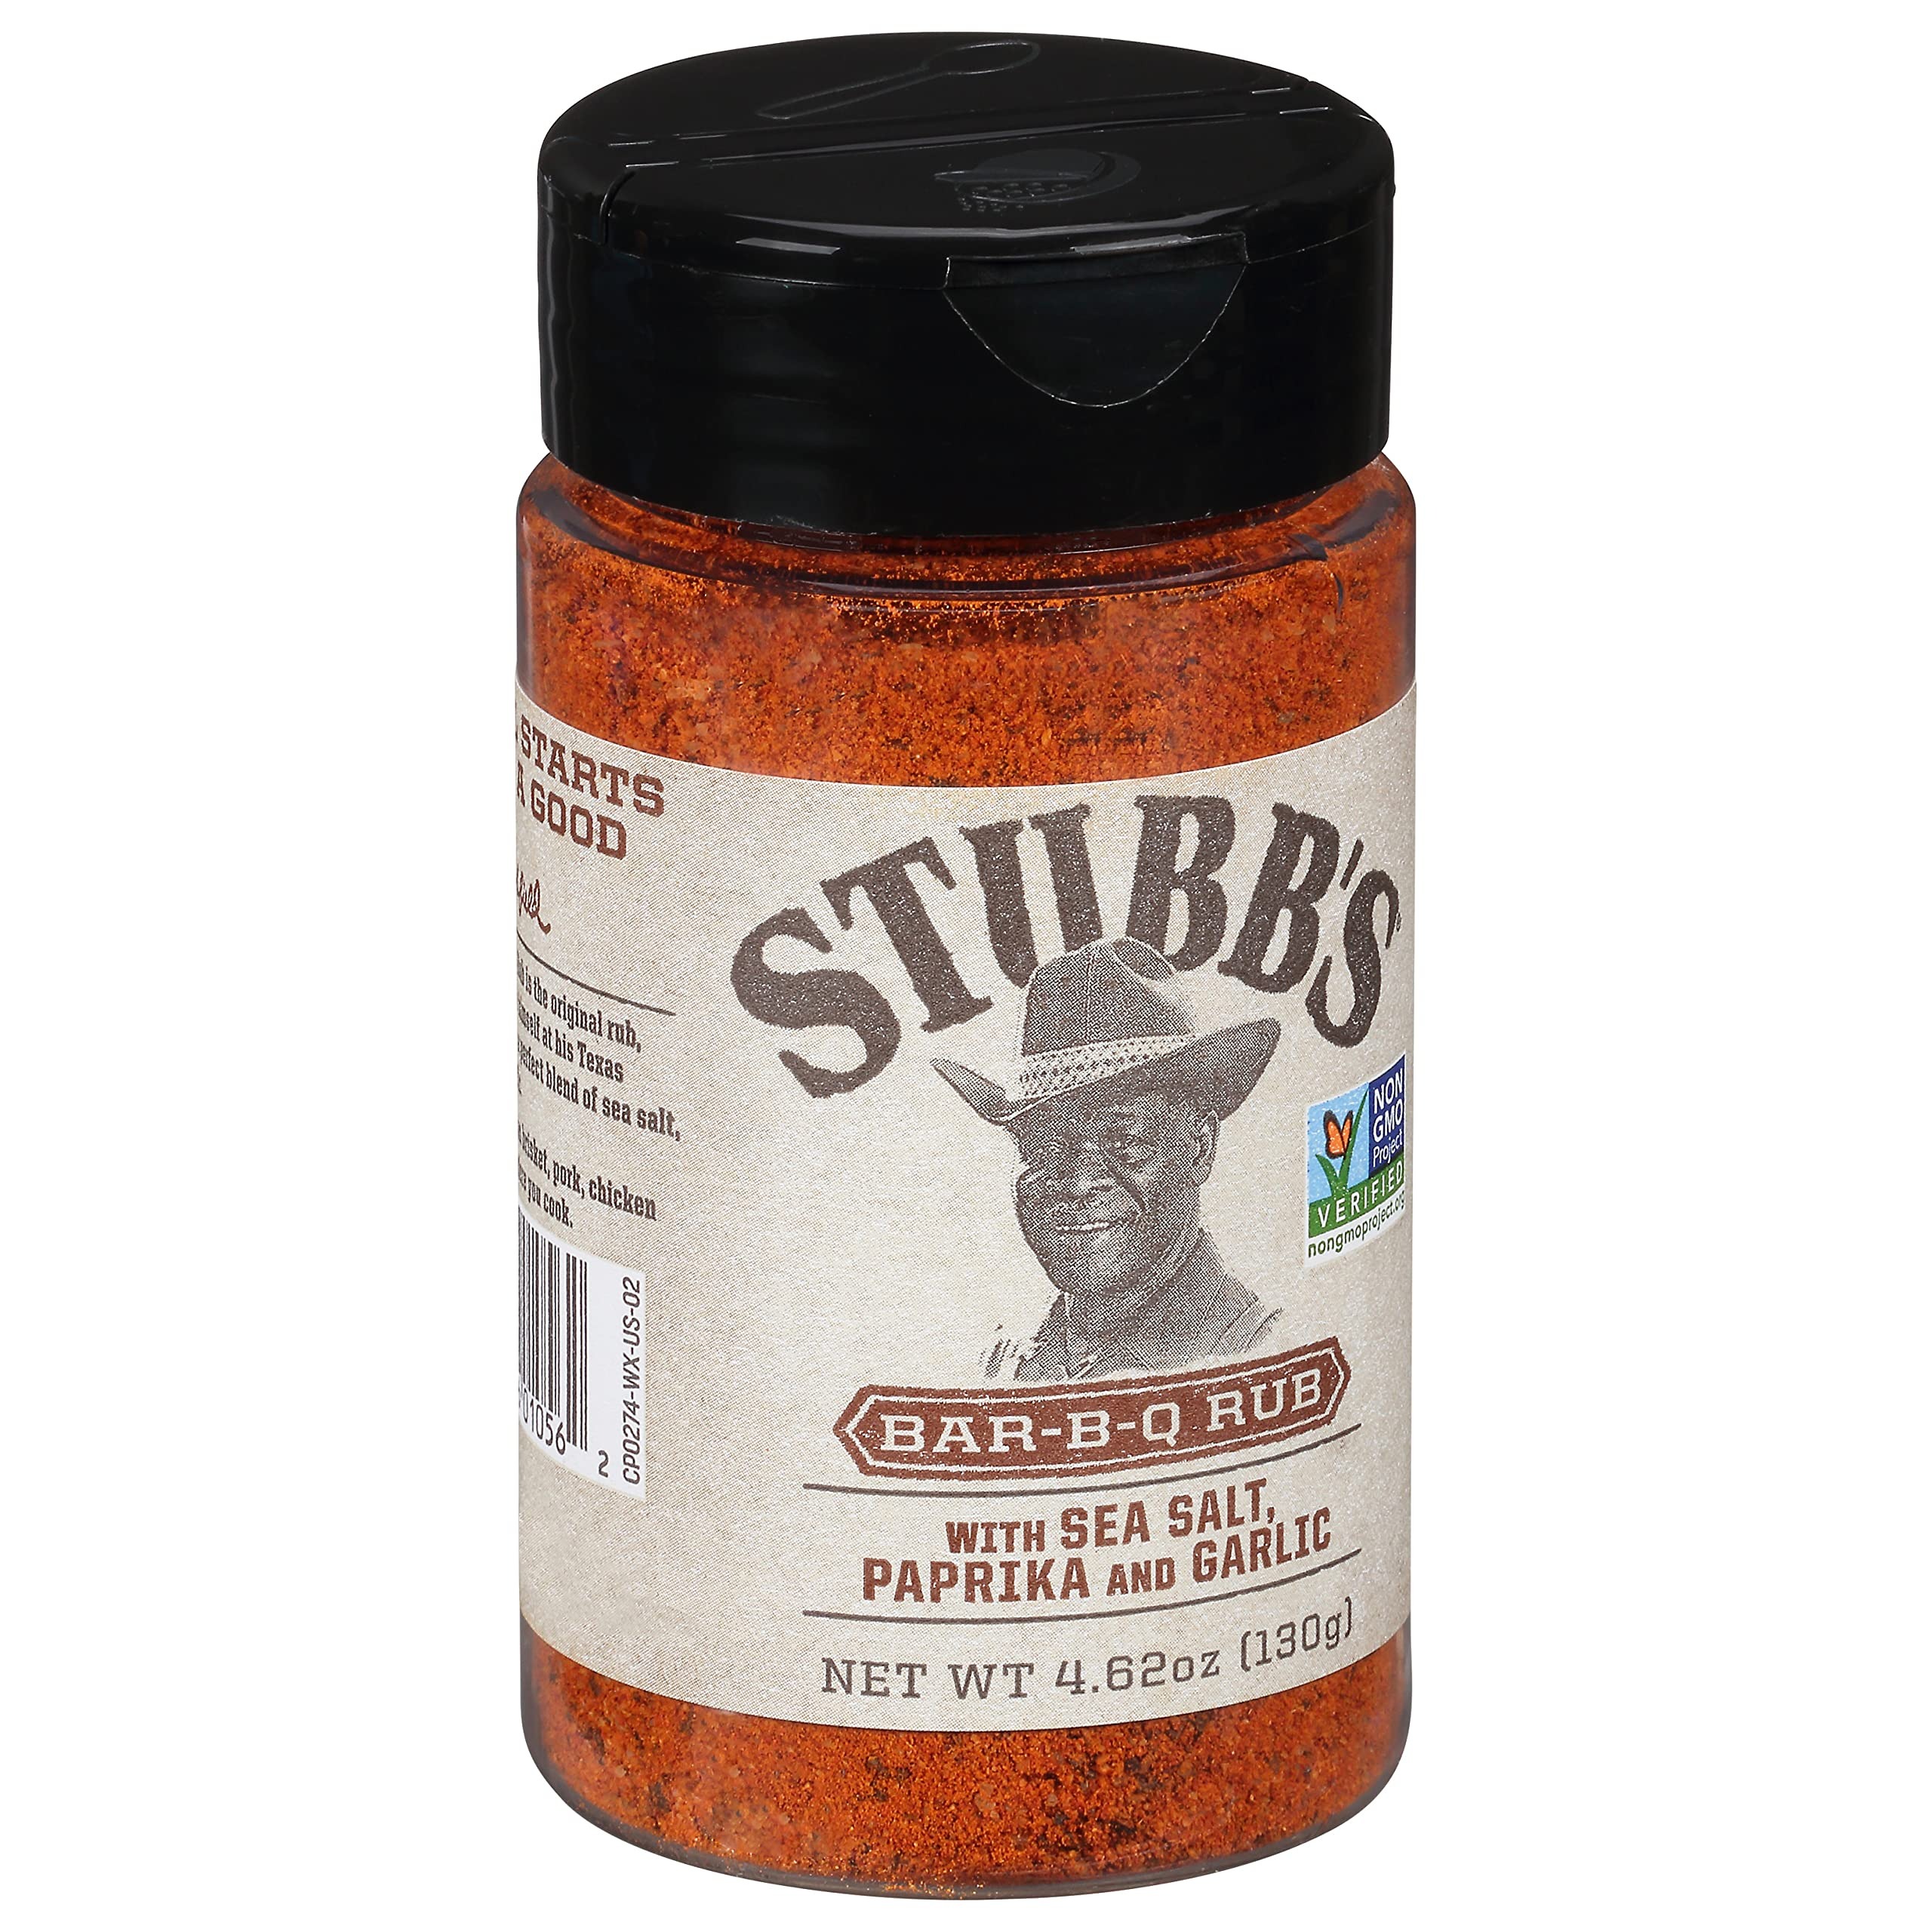
Item Name: Stubb's BBQ Rub, 4.62 oz
Bullet Point 1: Made right with real sea salt, spices and hickory smoke flavor
Bullet Point 2: Legendary Texas flavor with no artificial flavors
Bullet Point 3: Made with quality gluten-free, Non GMO Project verified ingredients
Bullet Point 4: Lends Texas Bar-B-Q flavor to brisket, steak, pork, chicken or veggies
Bullet Point 5: Rub generously on meat before cooking and serve with Stubb’s Bar-B-Q Sauce
Value: 4.62
Unit: Ounce

Price: 11.26